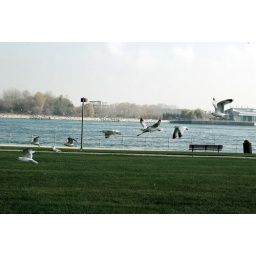
These seagulls were flying beside the van up in Pt Huron